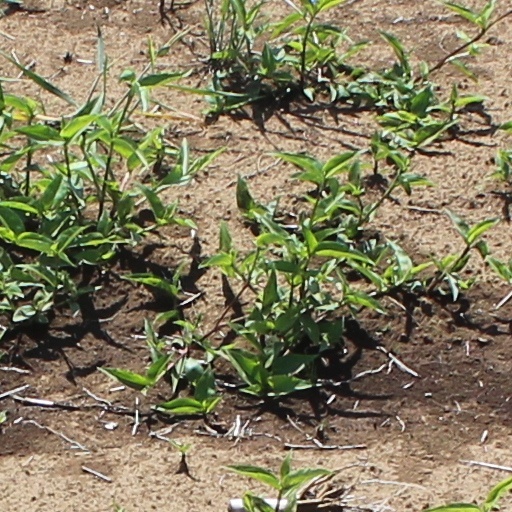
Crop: wheat